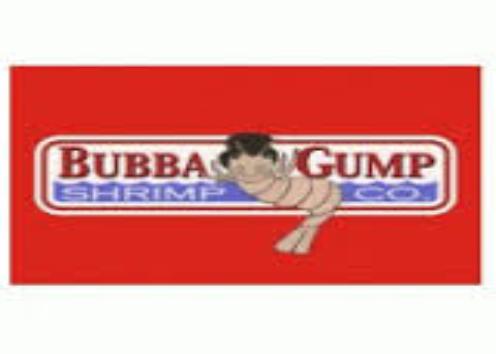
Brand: Bubba Gump Shrimp Company
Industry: Food